Italian ironclad Italia

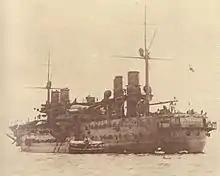
"Italia" as she appeared after her 1905–1908 refit

In 1905, "Italia" went into drydock for a major reconstruction that lasted into 1908. Her six funnels were reduced to four, and a second mast was erected. One of her 150 mm guns, six of the 57 mm guns, and eight of the 37 mm revolver cannon were removed. After returning to service in 1909, she served as a torpedo training ship based in La Spezia; she served in this capacity through 1910. The following year, she was also employed as a barracks ship. At the start of the Italo-Turkish War of 1911–1912, "Italia" was assigned to the 5th Division of the Italian fleet, along with her sister "Lepanto" and "Enrico Dandolo". In December 1911, "Italia" and "Lepanto" were prepared to be sent to Tripoli, to replace the three s. There, they were to support the Italian garrison that had captured the city. The Italian Navy planned to send the two ships in large part because it had a large stockpile of 432 mm shells, but the plan was never actually carried out.